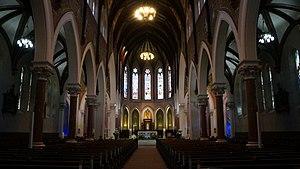
Intérieur de la basilique-cathédrale Saint-Pierre de London
La basilique-cathédrale Saint-Pierre de London est une cathédrale et basilique catholique canadienne.